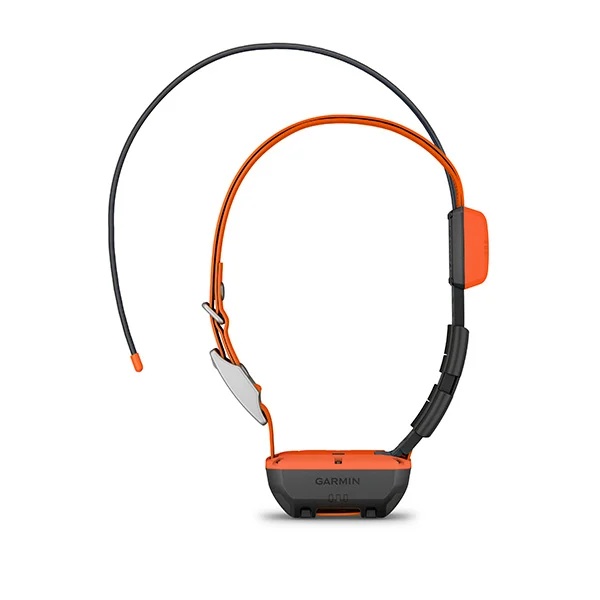
Alpha® T 20 Dog Collar, Dog Tracking Collar
TRACK YOUR PACK No matter what kind of dogs you run or how you hunt, Alpha® T 20 is the slim, rugged and universally sized collar designed to help you build a better dog — no matter the breed. Track your dog up to 14.5 kilometers when used with a compatible handheld (sold separately). Optimise your battery life with dynamic tracking. Collar is universally sized to fit large and small breeds. Easily change the user-replaceable flex band. Uses multicolour location beacon for low-light conditions. Get automatic software updates when charging and connected to your network with Wi-Fi® technology. WHAT YOU'LL LOVE TRACKING The top-mounted, high-sensitivity GPS and Galileo receiver keeps track of your dog’s location, and the Alpha® T 20 collar transmits that location via VHF up to 14.5 kilometers away with updates as frequent as every 2.5 seconds when used with a compatible handheld (sold separately). UNIVERSAL SIZING A rugged yet slim design is universally sized to fit large and small breeds. DYNAMIC TRACKING Get extended battery life with dynamic tracking based on your dog’s movement. Rugged design The collar features a user-replaceable flex band that can withstand the toughest outdoor environments. LED beacon lights This collar features bright, multicolour LED beacon lights to help you identify and track your dog in low-light conditions. They can be remotely activated and changed from a compatible handheld (sold separately). REPLACEABLE BATTERY PACKS When using dynamic tracking, get up to 68 hours with the standard battery pack and up to 136 with the extended battery pack (sold separately). AUTOMATIC UPDATES Receive automatic software updates when Alpha® T 20 is charging and connected to your network with Wi-Fi technology. PAIR WITH HANDHELDS The Alpha® T 20 GPS dog collar easily pairs with Garmin dog tracking handhelds, such as the Alpha® series (sold separately). Specs: General Dimension 8.1 x 4.5 x 3.5 cm (3.2″ x 1.8″ x 1.4″) Weight 168.5 g (5.9 oz) for transmitter and antenna (without collar) 239.5 g (8.4 oz) total weight (with collar) Water rating 1 ATM (10 metres) Battery type Rechargeable lithium-ion pack; user-replaceable Battery life Standard battery pack (included) - Up to 68 hours using dynamic update rate (default mode) - Up to 25 hours with 2.5 second update rate - Up to 84 hours with 2 minute update rate Extended battery pack (sold separately) - Up to 136 hours using dynamic update rate (default mode) - Up to 50 hours with 2.5 second update rate - Up to 168 hours with 2 minute update rate Interface USB-C Sensors GPS Galileo Device frequency VHF High-sensitivity receiver Dog Tracking Features Tracking range Up to 14.5 km LED beacon lights: Yes (multiple colour options) Sleep mode Yes (Alpha products only) Rescue mode: Dog Training Features Vibration Not available in U.S.; may be available in other regions Tone Not available in U.S.; may be available in other regions Collar compatibility Up to 1″ (2.54 cm) Stereo features Software updates Wi-Fi® technology (when charging and connected to network) General Unit dimensions (WxHxD) 8.1 x 4.5 x 3.5 cm (3.2″ x 1.8″ x 1.4″) Weight 168.5 g (5.9 oz) for transmitter and antenna (without collar) 239.5 g (8.4 oz) total weight (with collar) Battery type Rechargeable lithium-ion pack; user-replaceable Battery life Standard battery pack (included) up to 68 hours using dynamic tracking (default) up to 25 hours with location updates every 2.5 seconds up to 84 hours with location updates every 2 minutes Extended battery pack (sold separately) up to 136 hours using dynamic tracking (default) up to 50 hours with location updates every 2.5 seconds up to 168 hours with location updates every 2 minutes Range 14.5 Interface USB-C Water rating 1 ATM (10 metres) Neck size With standard 1″ collar strap: minimum of 9.5″ (24 cm) in circumference With flipped 1″ collar strap: minimum of 6.5″ (16.5 cm) in circumference High-sensitivity GPS/Galileo receiver Yes GPS antenna Top-mounted, orange Vibration/Tone Not available in the U.S.; may be available in other regions LED beacon lights Yes (multiple colour options) Flex band User-replaceable Sleep mode Yes (Alpha ® Series only) Rescue mode Yes Frequency mode VHF Replaceable collar straps Yes Collar compatibility Up to 1″ (2.54 cm) Automatic software updates Wi-Fi ® technology (when charging and connected to a network) In the box: Alpha® T 20 Dog Collar with rechargeable lithium-ion battery pack 1″ orange collar strap Charging Clip USB cable Documentation
Brand: Garmin
Category: Sporting Goods > Outdoor Recreation > Hunting & Shooting > Hunting > Hunting Dog Equipment > Hunting Dog Collars